Anthroposophy

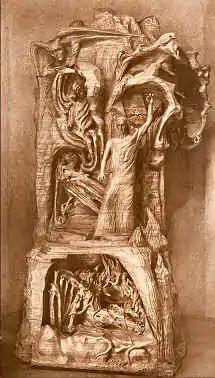
"The Representative of Humanity", by Rudolf Steiner and Edith Maryon

Anthroposophic painting, a style inspired by Rudolf Steiner, featured prominently in the first Goetheanum's cupola. The technique frequently begins by filling the surface to be painted with color, out of which forms are gradually developed, often images with symbolic-spiritual significance. Paints that allow for many transparent layers are preferred, and often these are derived from plant materials. Rudolf Steiner appointed the English sculptor Edith Maryon as head of the School of Fine Art at the Goetheanum. Together they carved the 9-metre tall sculpture titled "The Representative of Humanity", on display at the Goetheanum.